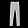
Label: Trouser